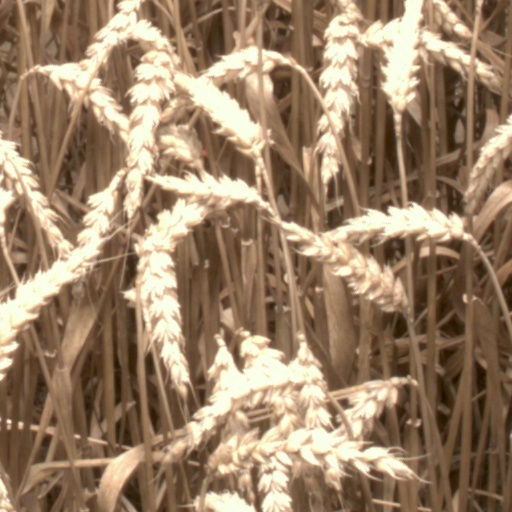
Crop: wheat